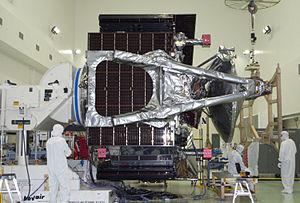
Juno est une mission spatiale de la NASA qui a pour objectif l'étude de la planète Jupiter. La structure de cette planète géante gazeuse et son mode de formation restent, au lancement de la mission, largement inconnus malgré plusieurs missions spatiales et les observations astronomiques faites depuis la Terre. La sonde spatiale, lancée en 2011, doit collecter sur place des données sur les couches internes de Jupiter, la composition de son atmosphère et les caractéristiques de sa magnétosphère. Ces éléments doivent permettre de reconstituer la manière dont Jupiter s'est formée et de corriger ou d'affiner le scénario de formation des planètes du Système solaire dans lequel Jupiter a, du fait de sa masse importante, joué un rôle majeur.